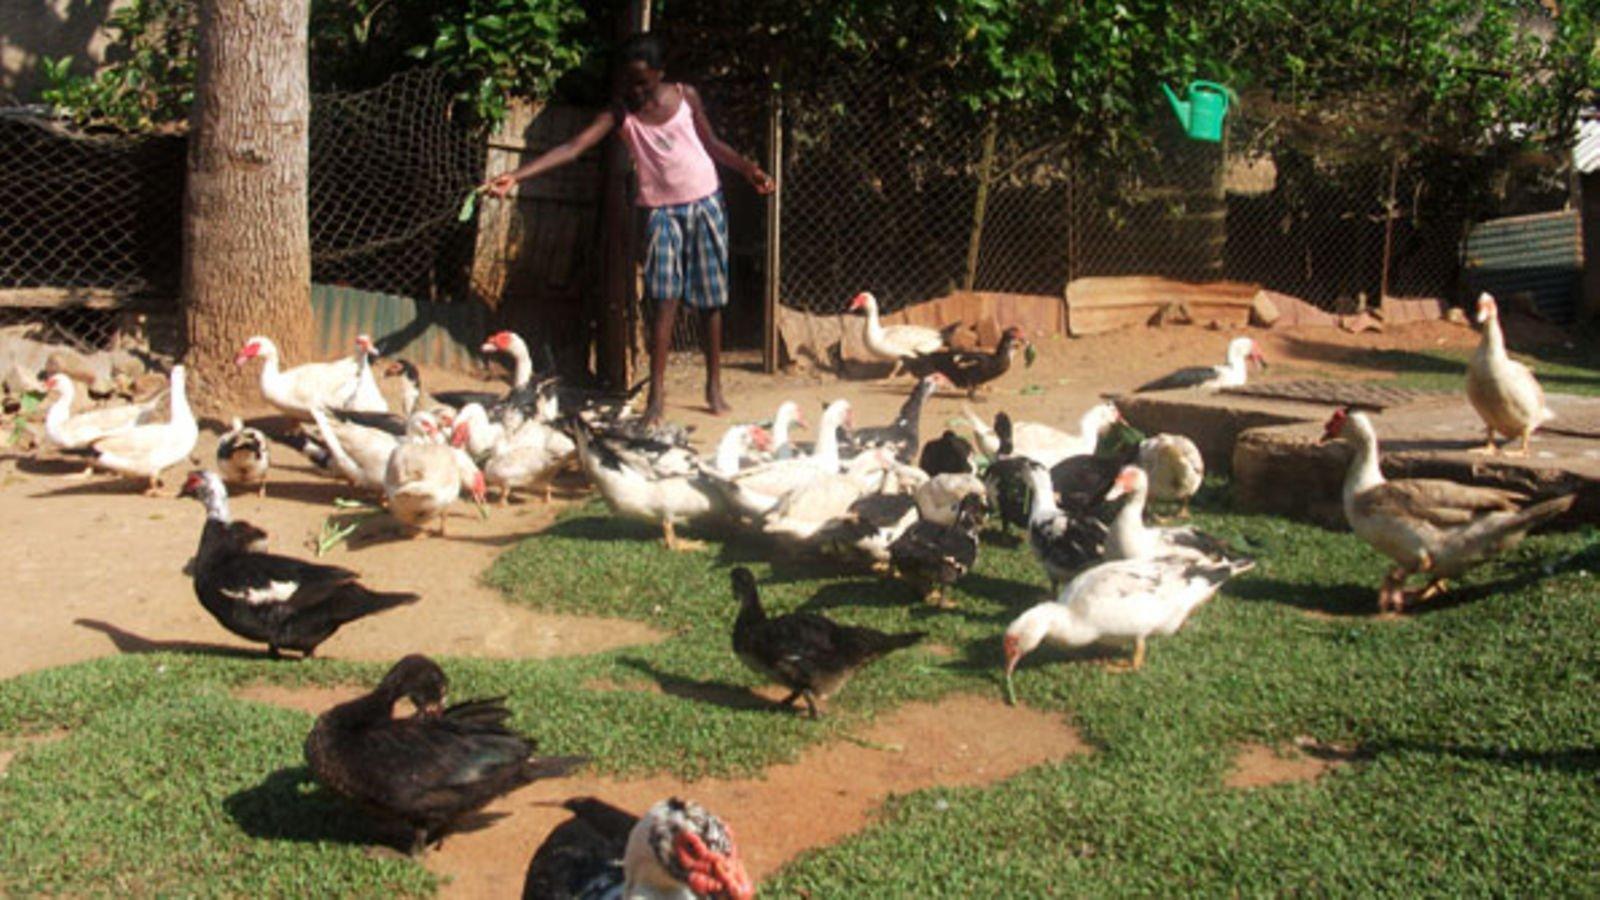
Kijana akiwa anamwaga chakula kwa bata wengi wa rangi nyeupe pamoja na nyeusi, ambao wamejikusanya katika sehemu hiyo wakiwa wanaofugwa, ndani ya banda au sehemu iliyo na uzio wa wavu.